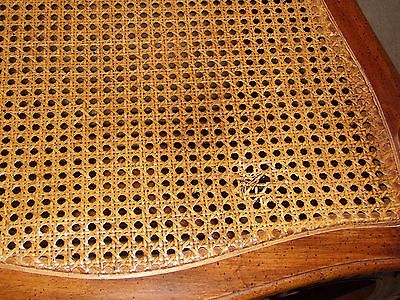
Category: table